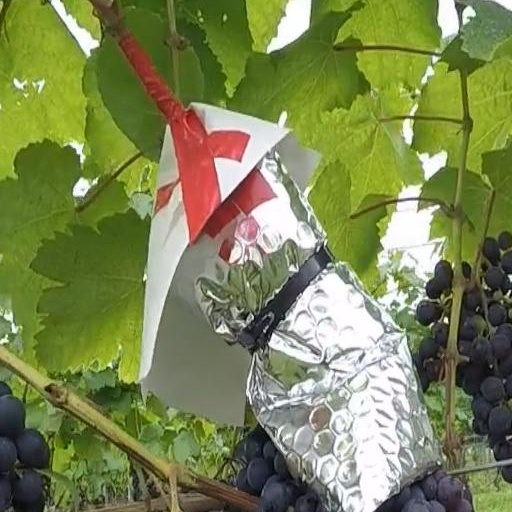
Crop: grape